Yaacov Heller

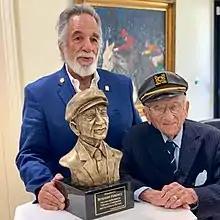
Heller presenting Benjamin Ferencz his bust in a presentation July, 2019.

According to The Boca Newspaper and the Sun Sentinel newspaper, Heller has created a wide range of Judaica statues and busts, and figural statuaries such as the Fiddler on the Roof, Count and Countess de Hoernle, and the Bust of Benjamin Ferencz.